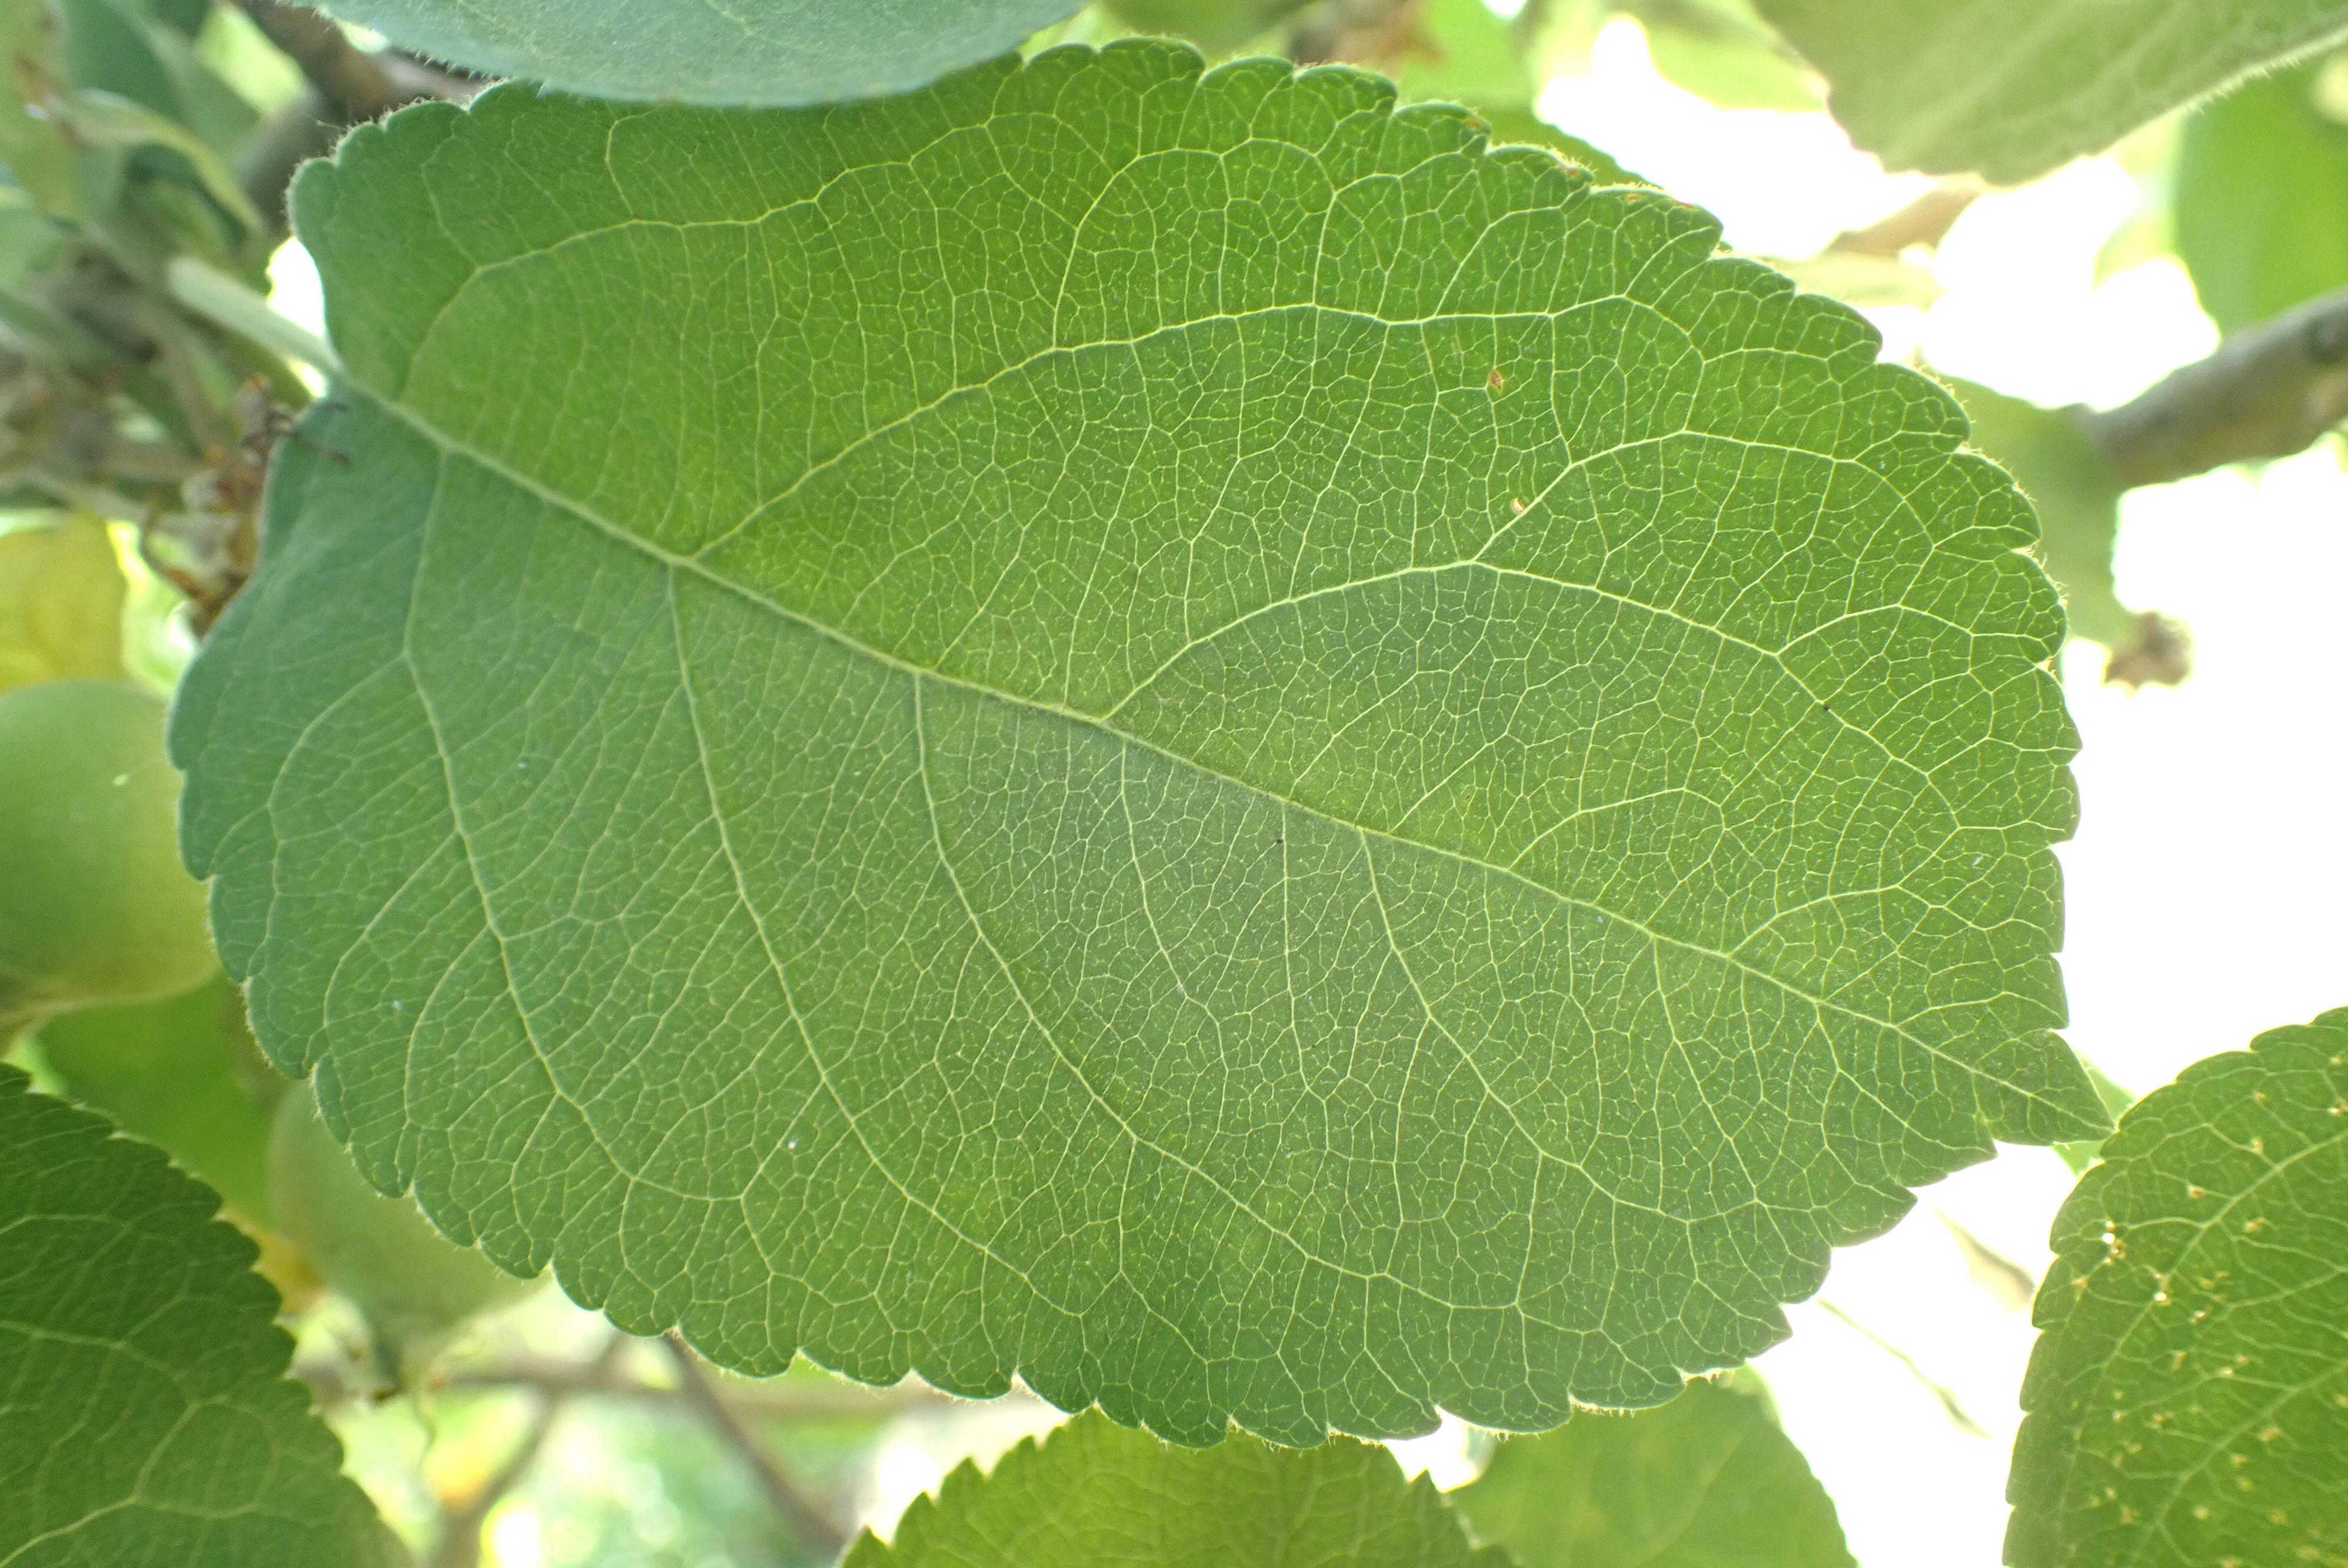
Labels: healthy